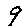
Label: 9